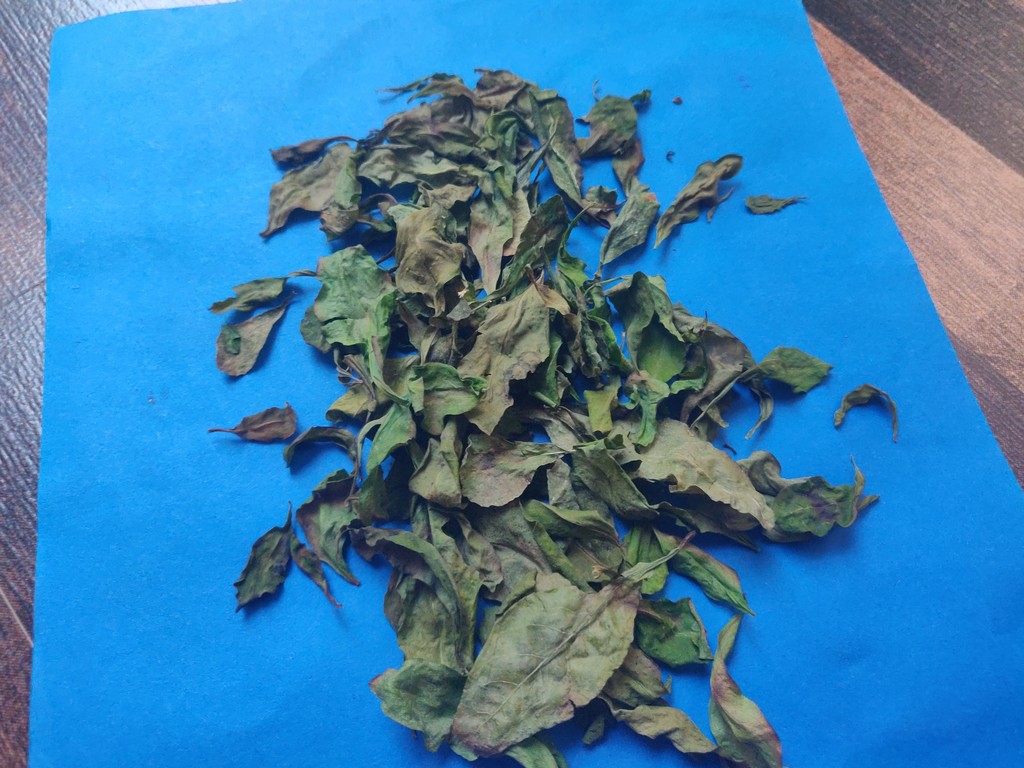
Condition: Dried
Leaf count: multiple
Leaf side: unknown